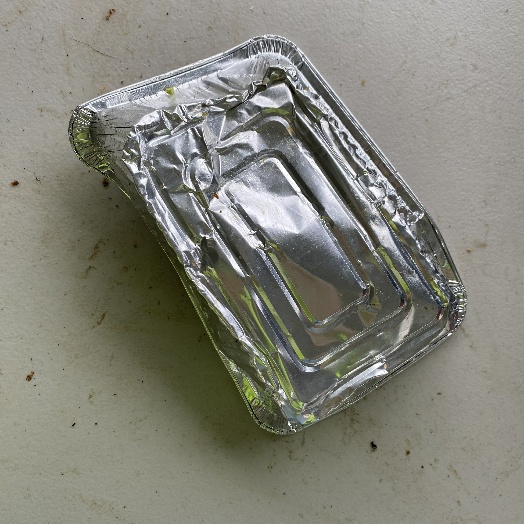
Label: Metal